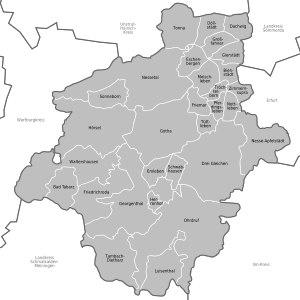
L'arrondissement de Gotha est un arrondissement allemand de Thuringe.